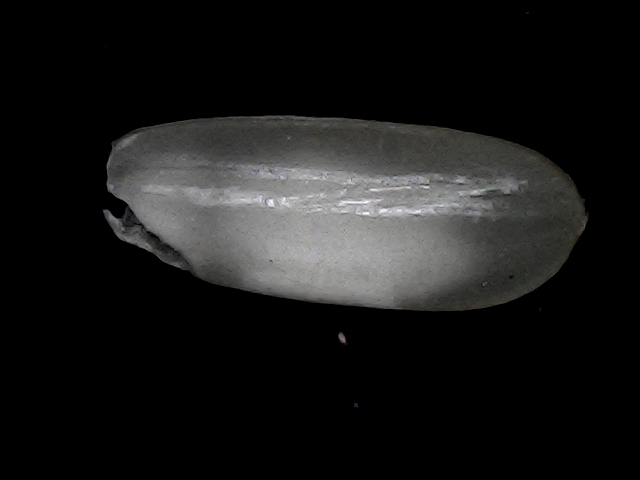
Rice variety: BRRI74